Enrique Guerra

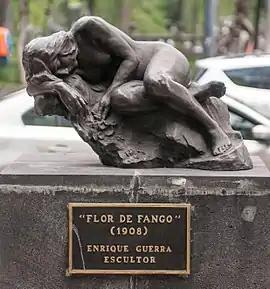
"Flor de Fango" (1908), Mexico City

Enrique Guerra (1871–1943) was a Mexican sculptor from Xalapa, Veracruz.